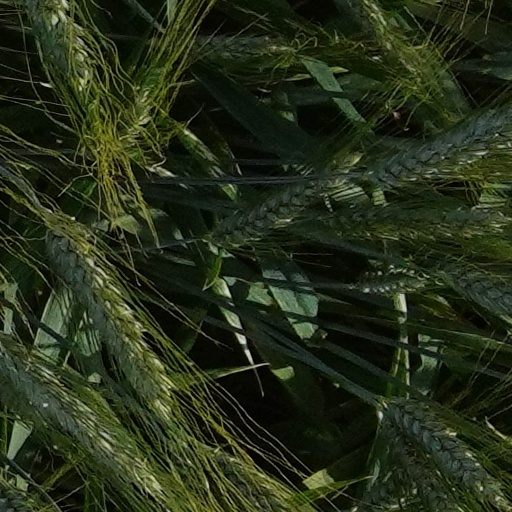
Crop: wheat